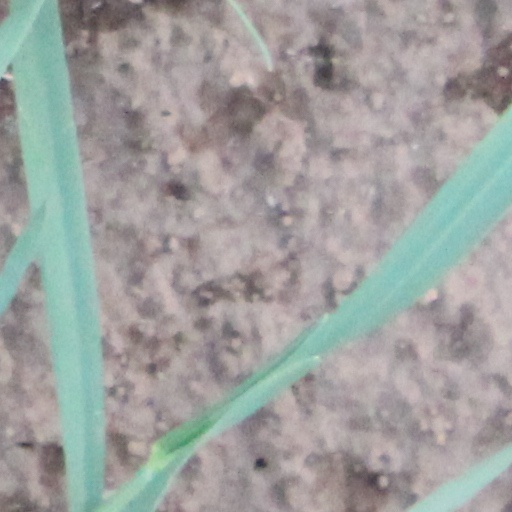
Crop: wheat